Jason Gray-Stanford

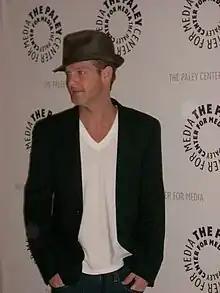
Gray-Stanford at the Paley Center for Media on December 2, 2008

Jason Gray-Stanford (born May 19, 1970) is a Canadian actor. He is best known for playing Lieutenant Randy Disher in the USA Network television series "Monk" and for voicing the role of Raditz in the Ocean Productions dub of "Dragon Ball Z".